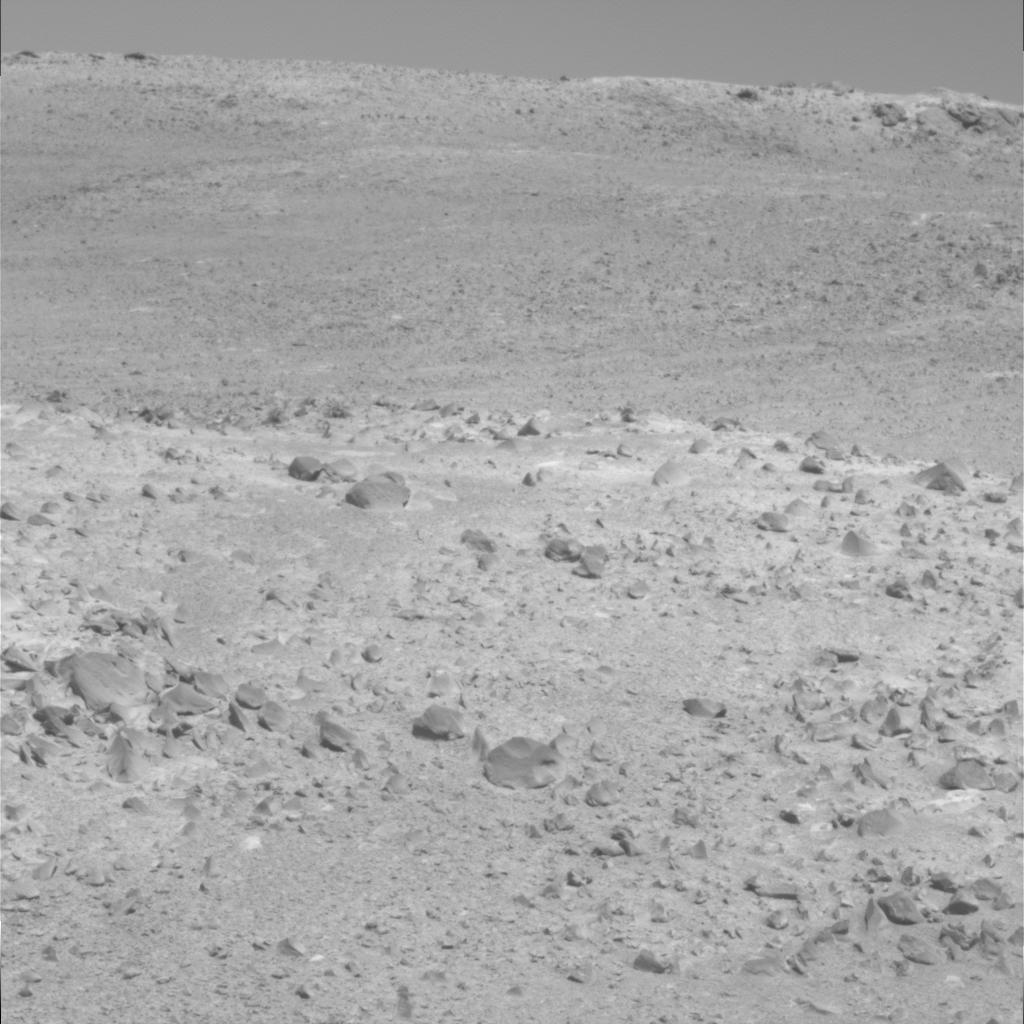
Surface features visible: Float Rocks, Clasts, Soil, Distant Vista, Sky